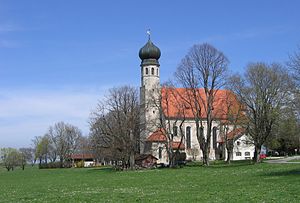
Warngau / Historie
Allerheiligenkirke i Warngau
Warngau er en kommune i Landkreis Miesbach i Regierungsbezirk Oberbayern i den tyske delstat Bayern.